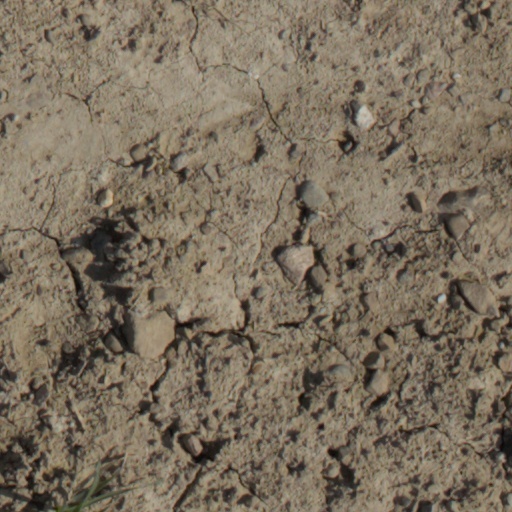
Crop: wheat